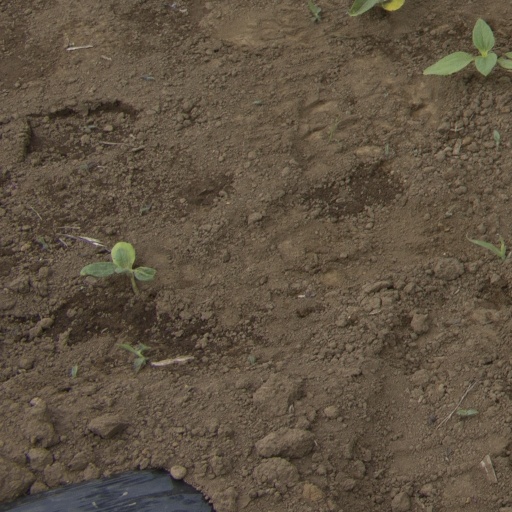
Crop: Jerusalem artichoke